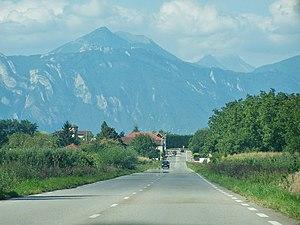
Vue de la RD 523 à l'entrée du village du Cheylas en Isère. En arrière-plan est visible le massif des Bauges en Savoie.
Le Cheylas est une commune française située dans le département de l'Isère en région Auvergne-Rhône-Alpes.
La route nationale 523 ou RN 523 est une route nationale française reliant Grenoble à Montmélian.